Grumman G-44 Widgeon

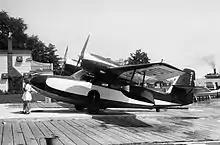
Grumman Widgeon at Garland's Seaplane Base on the Detroit River in 1947

After the war, Grumman redesigned the aircraft to make it more suitable for civilian operations. A new hull improved its water handling, and six seats were installed. In total, 76 of the new G-44As were built by Grumman, the last being delivered on January 13, 1949. Another 41 were produced under license by the (SCAN) in La Rochelle, France, as the . Most of these ended up in the United States.